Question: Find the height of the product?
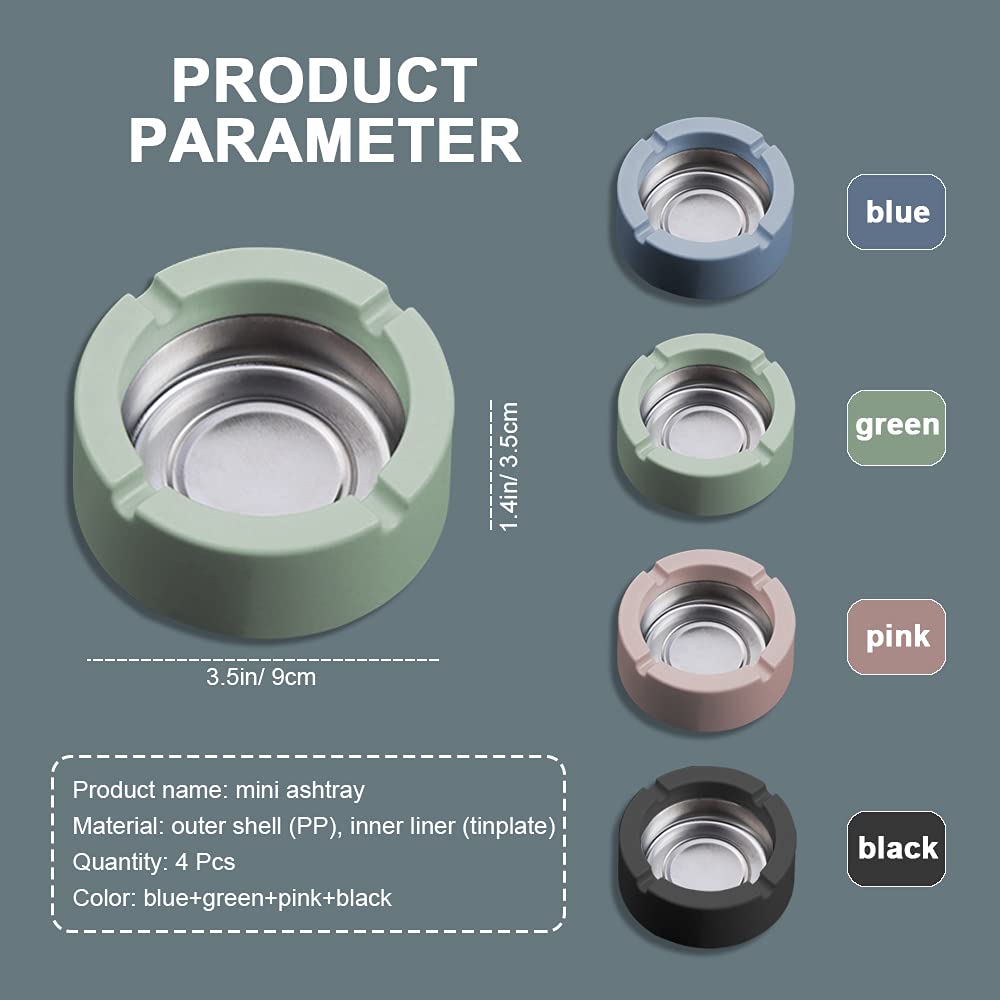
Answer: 3.5 centimetre